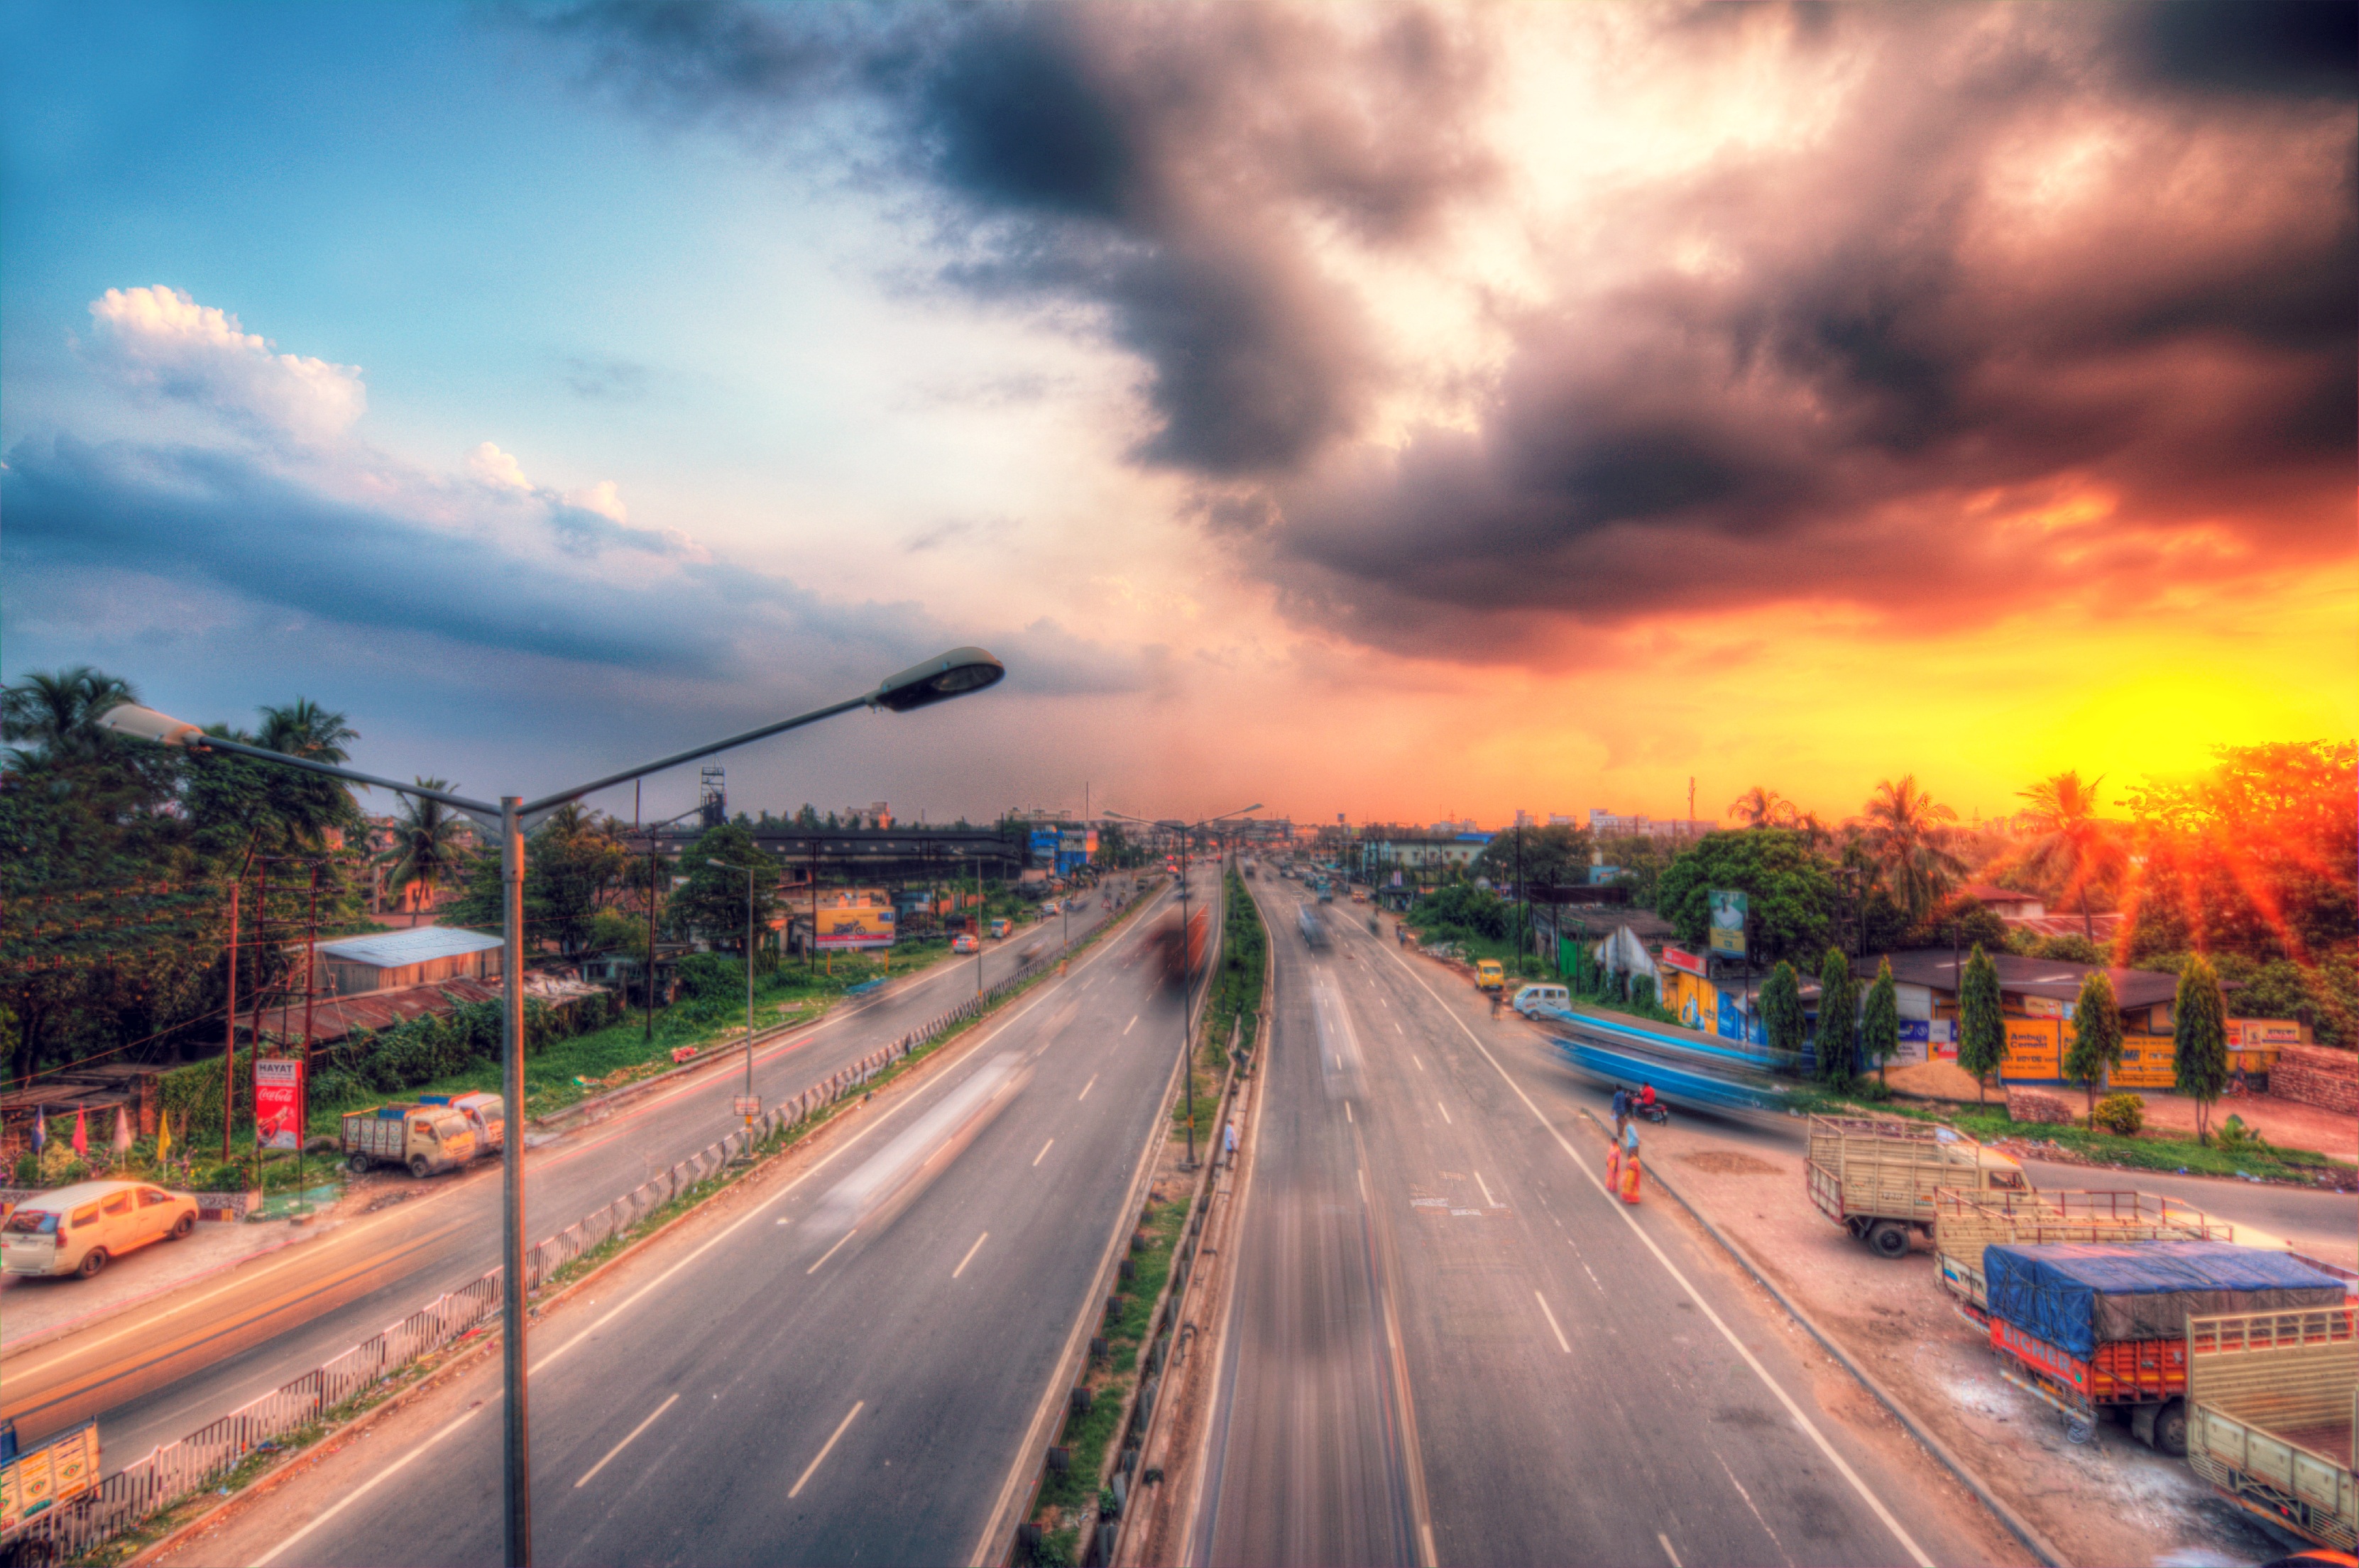
cloud, sky, sunset, road, morning, highway, dawn, cityscape, dusk, transport, suburb, evening, autumn, clouds, infrastructure, residential area